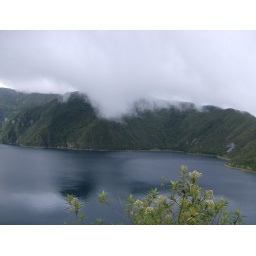
clouds pass over lake in a volcano